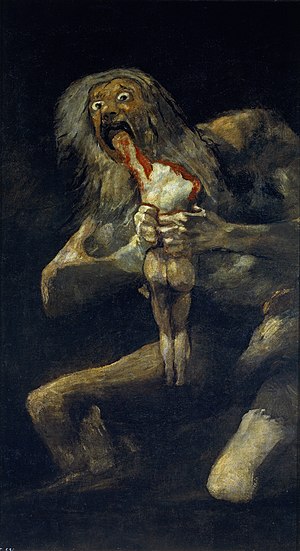
Francisco Goya / Galleri
Francisco José de Goya y Lucientes var en spansk maler.